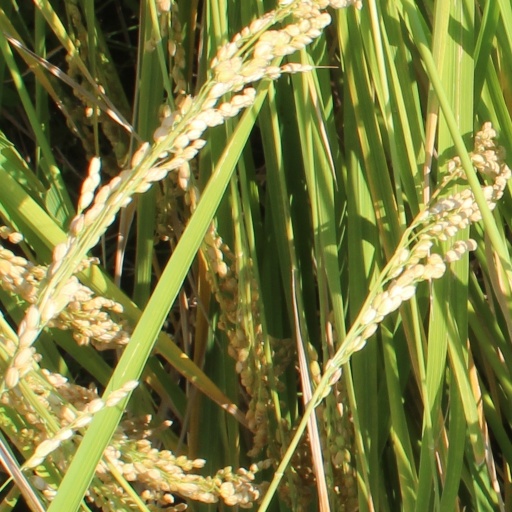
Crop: rice